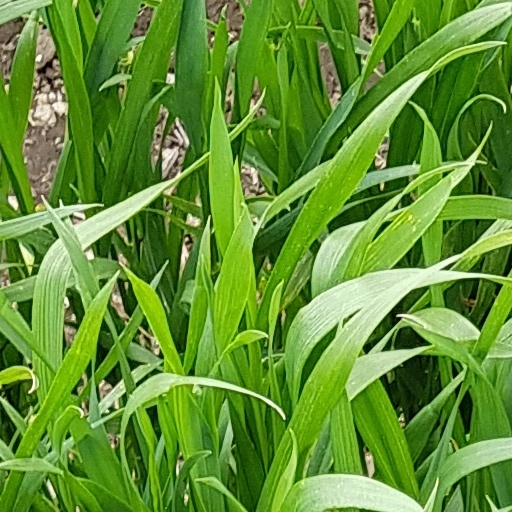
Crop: wheat